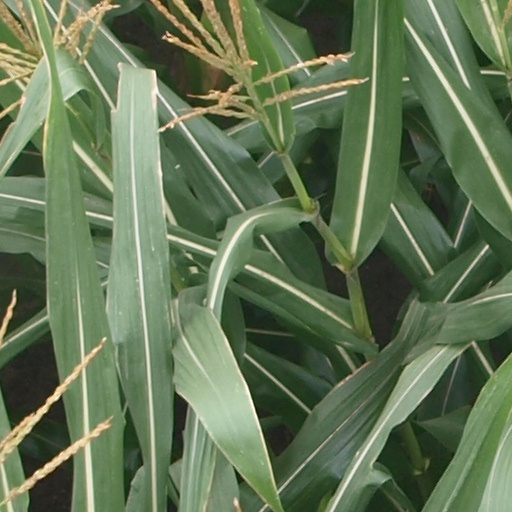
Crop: maize; corn